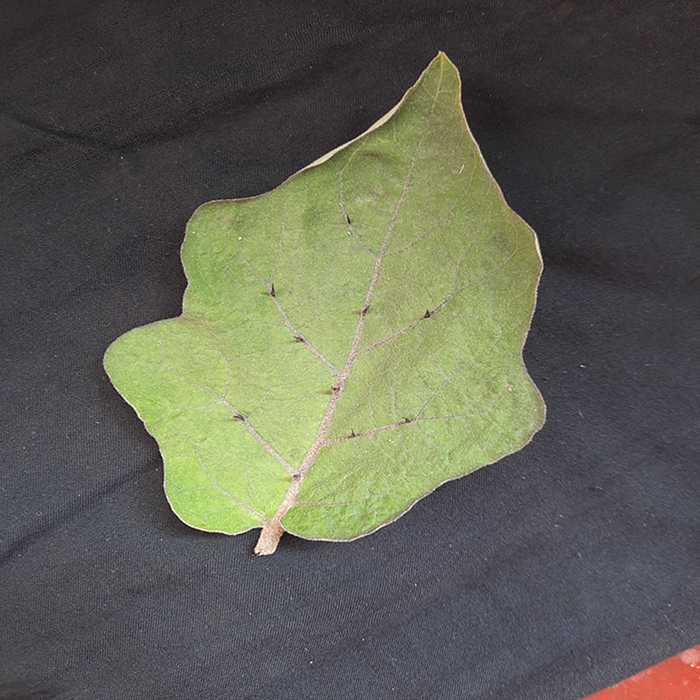
Plant: Eggplant
Label: Eggplant fresh leaf